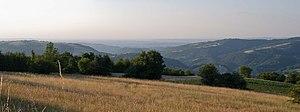
Le mont Rajac est une montagne de l'ouest de la Serbie. Il s'élève à une altitude de 848 m.
Ba est un village de Serbie situé dans la municipalité de Ljig, district de Kolubara. Au recensement de 2011, il comptait 476 habitants.
Slavkovica est un village de Serbie situé dans la municipalité de Ljig, district de Kolubara. Au recensement de 2011, il comptait 569 habitants.